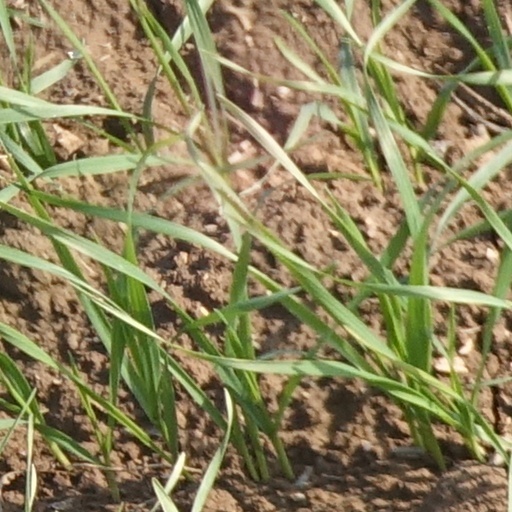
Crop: wheat